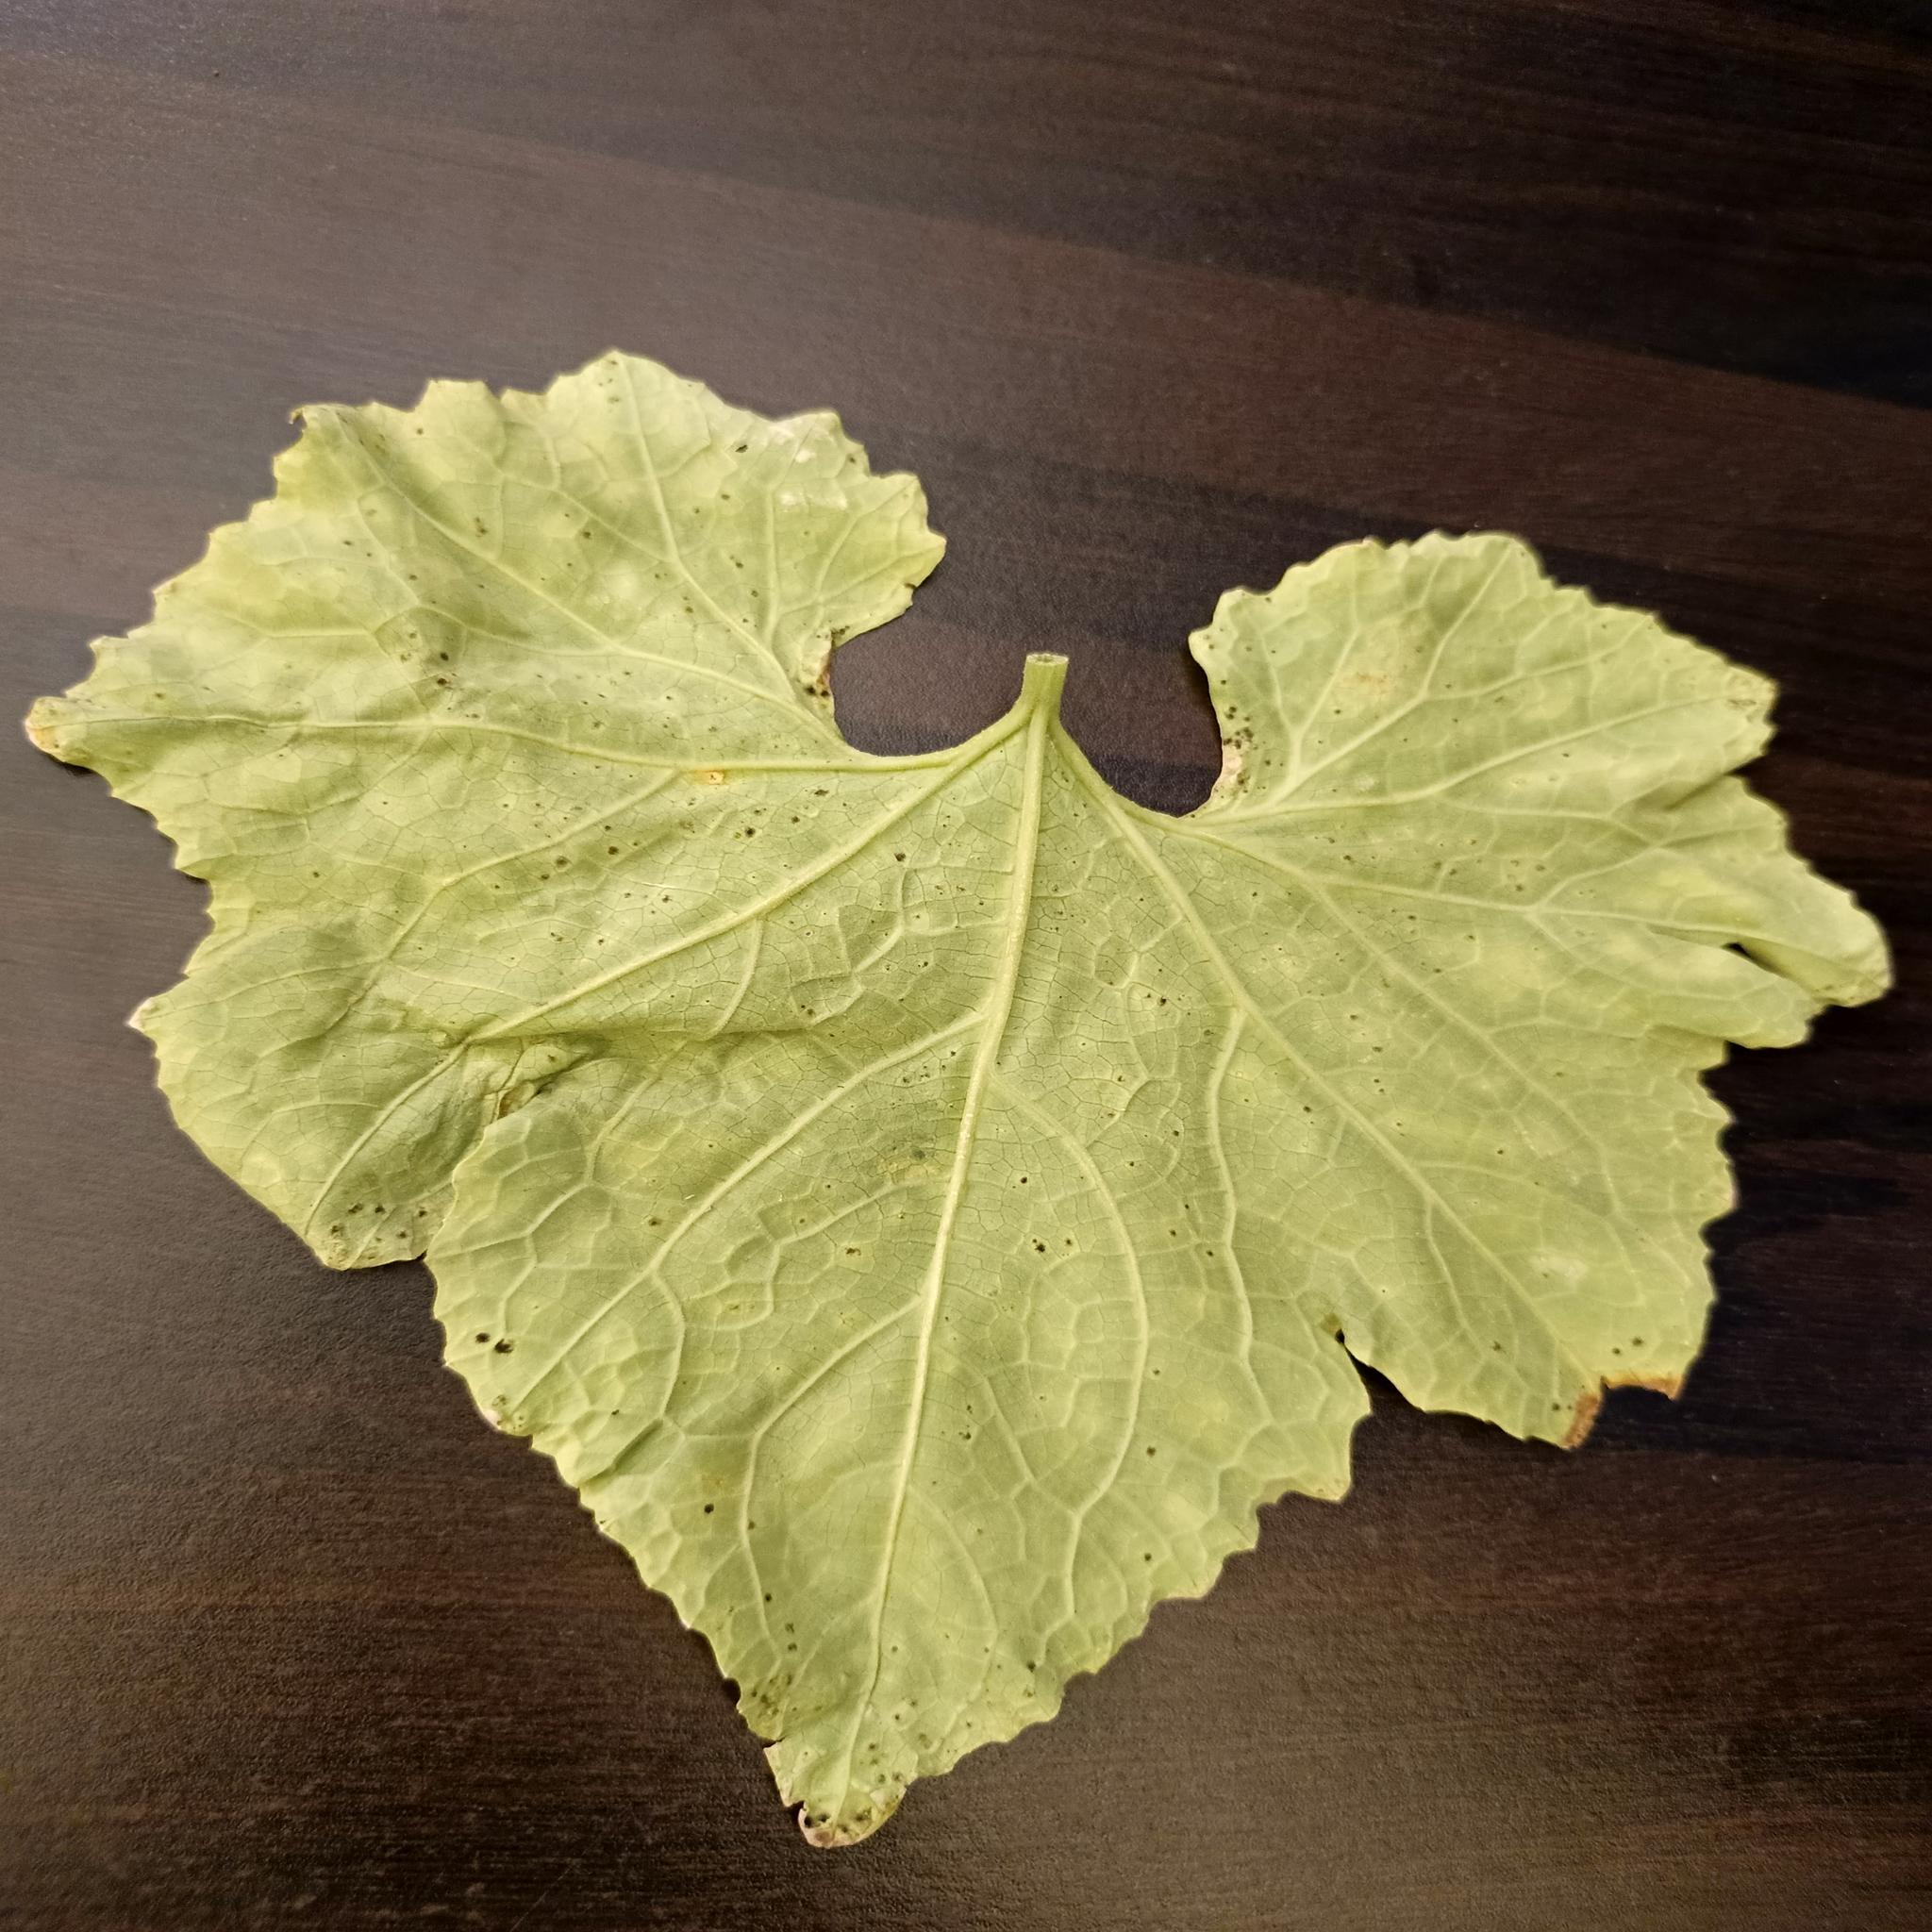
Label: Leaf curl